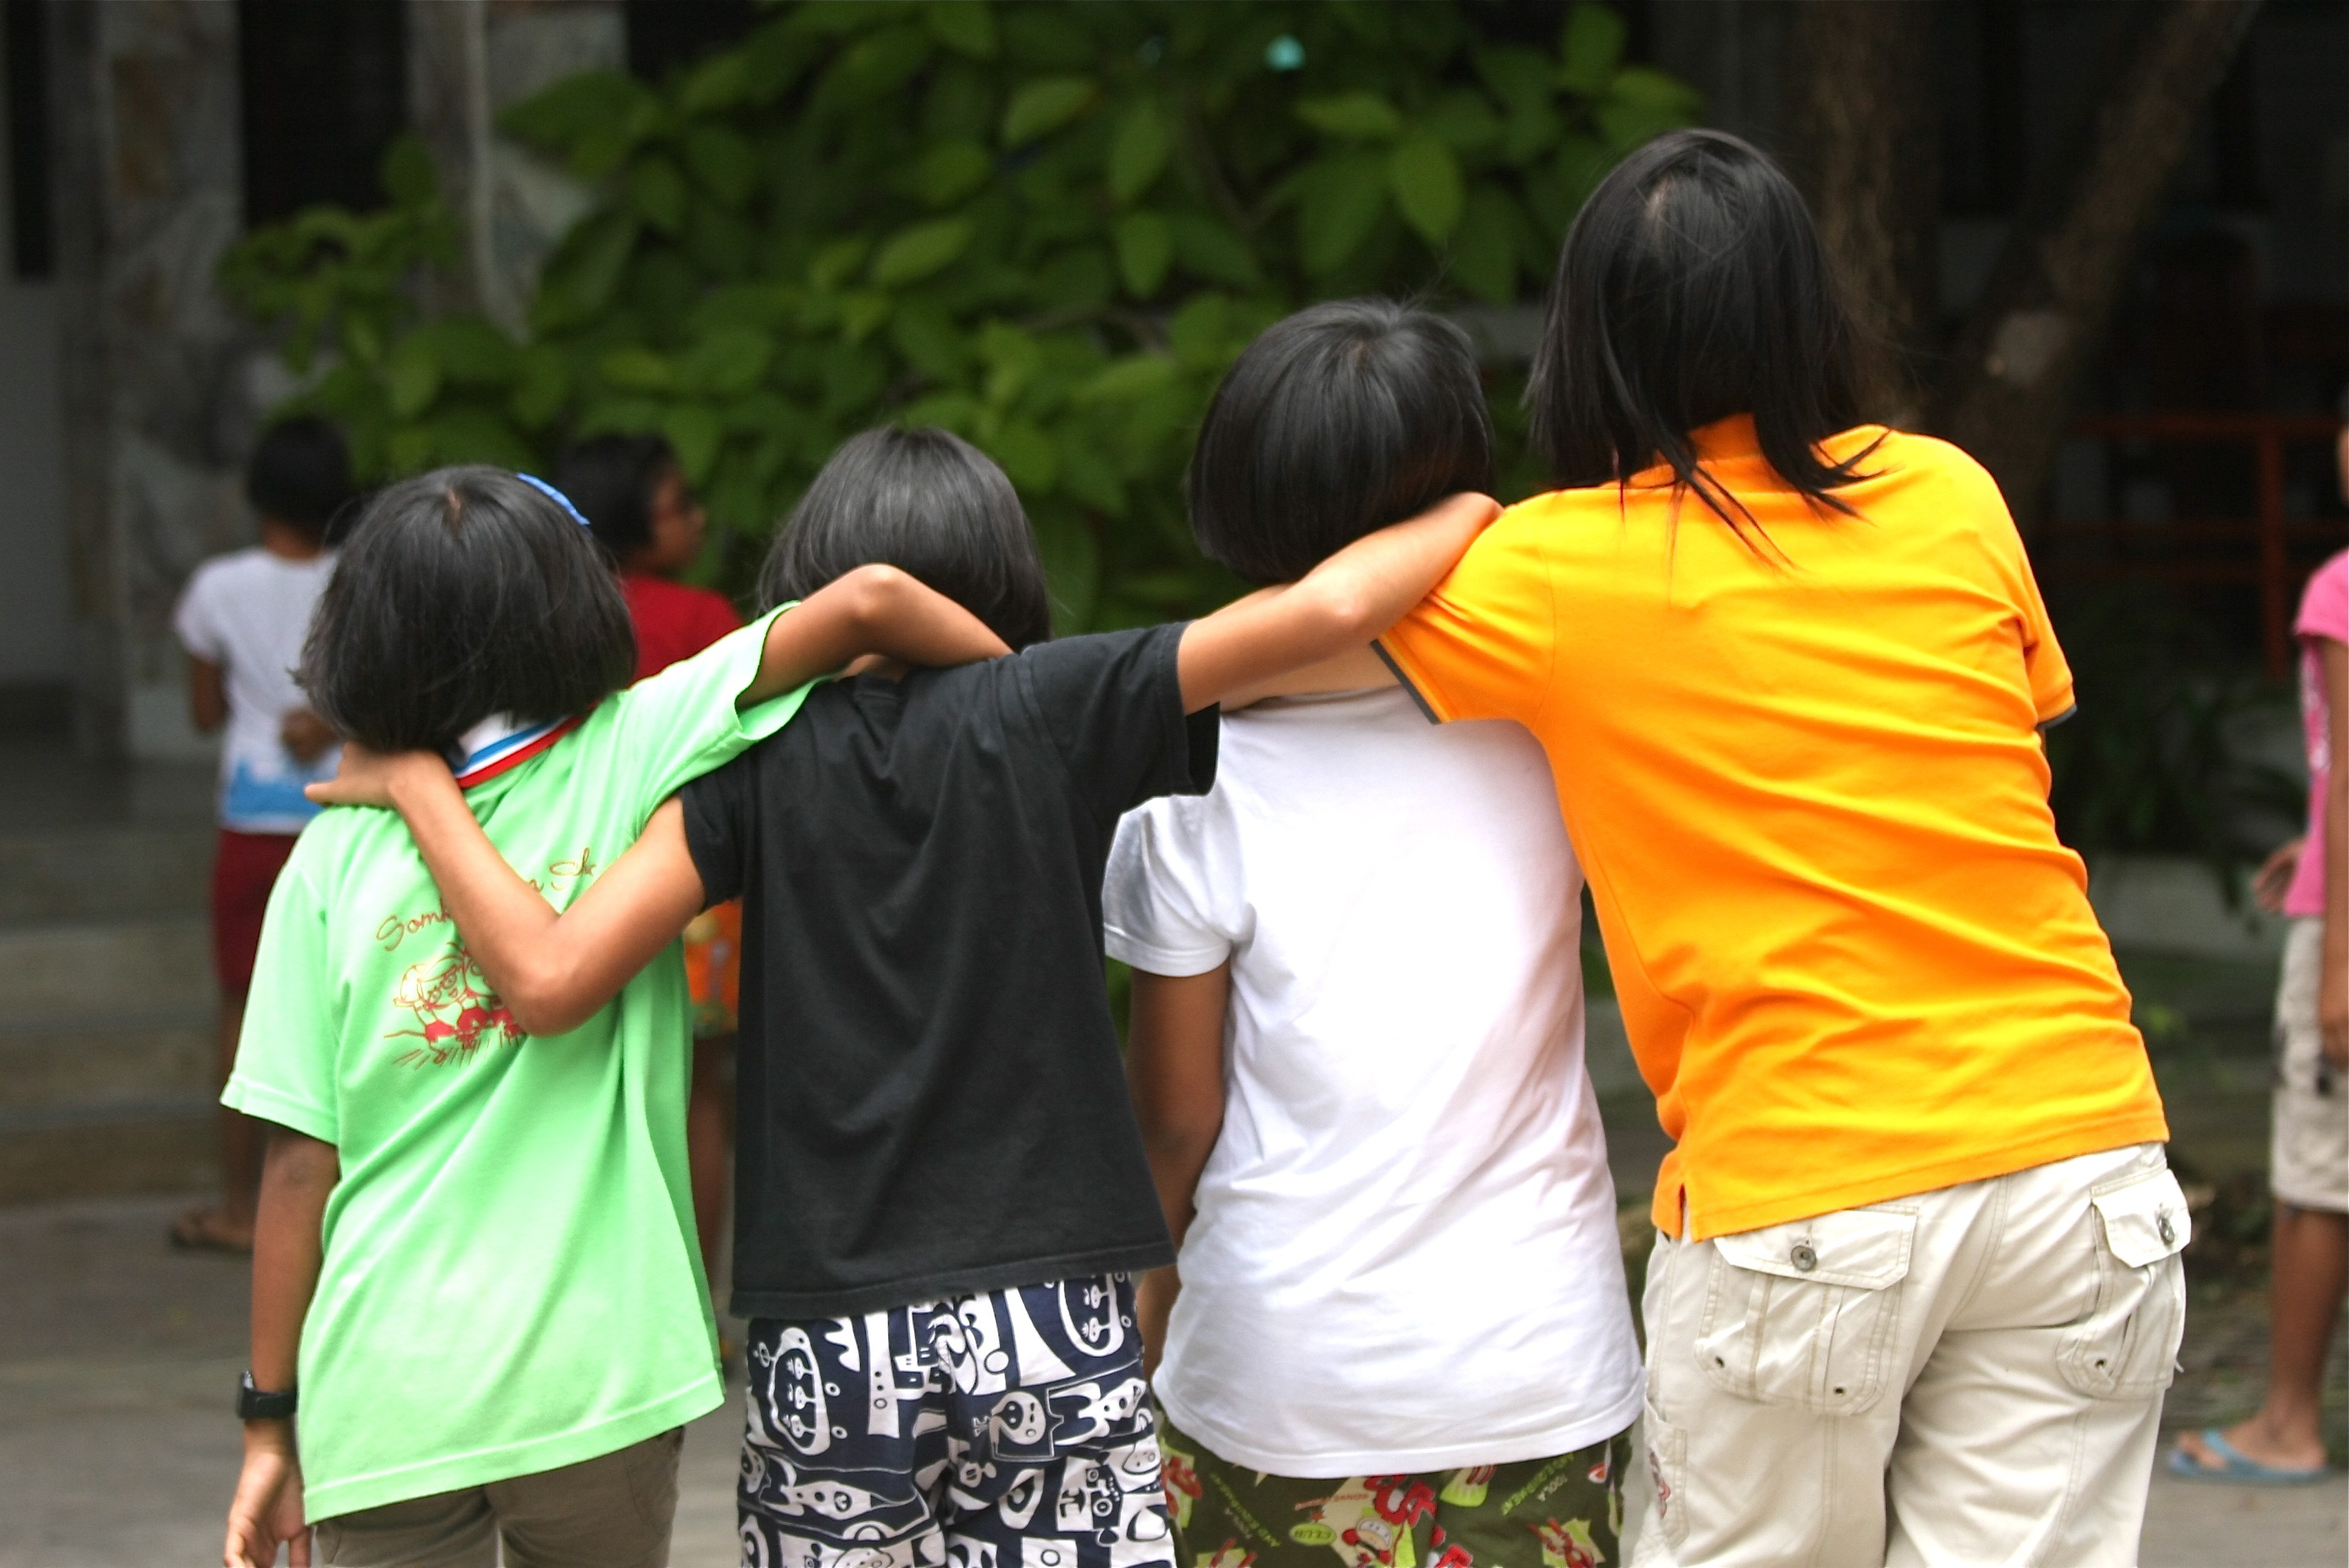
youth, child, friend, unity, interaction, hugs